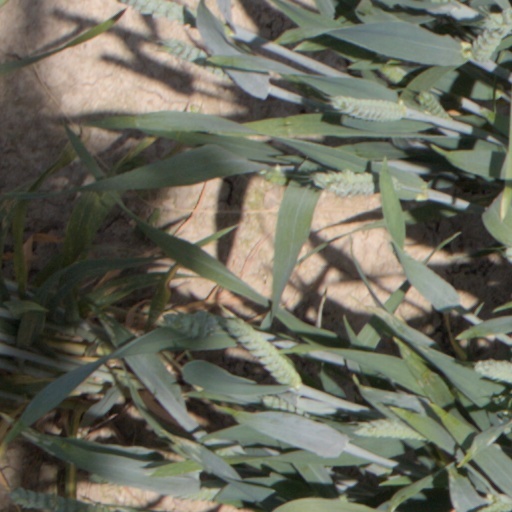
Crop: wheat